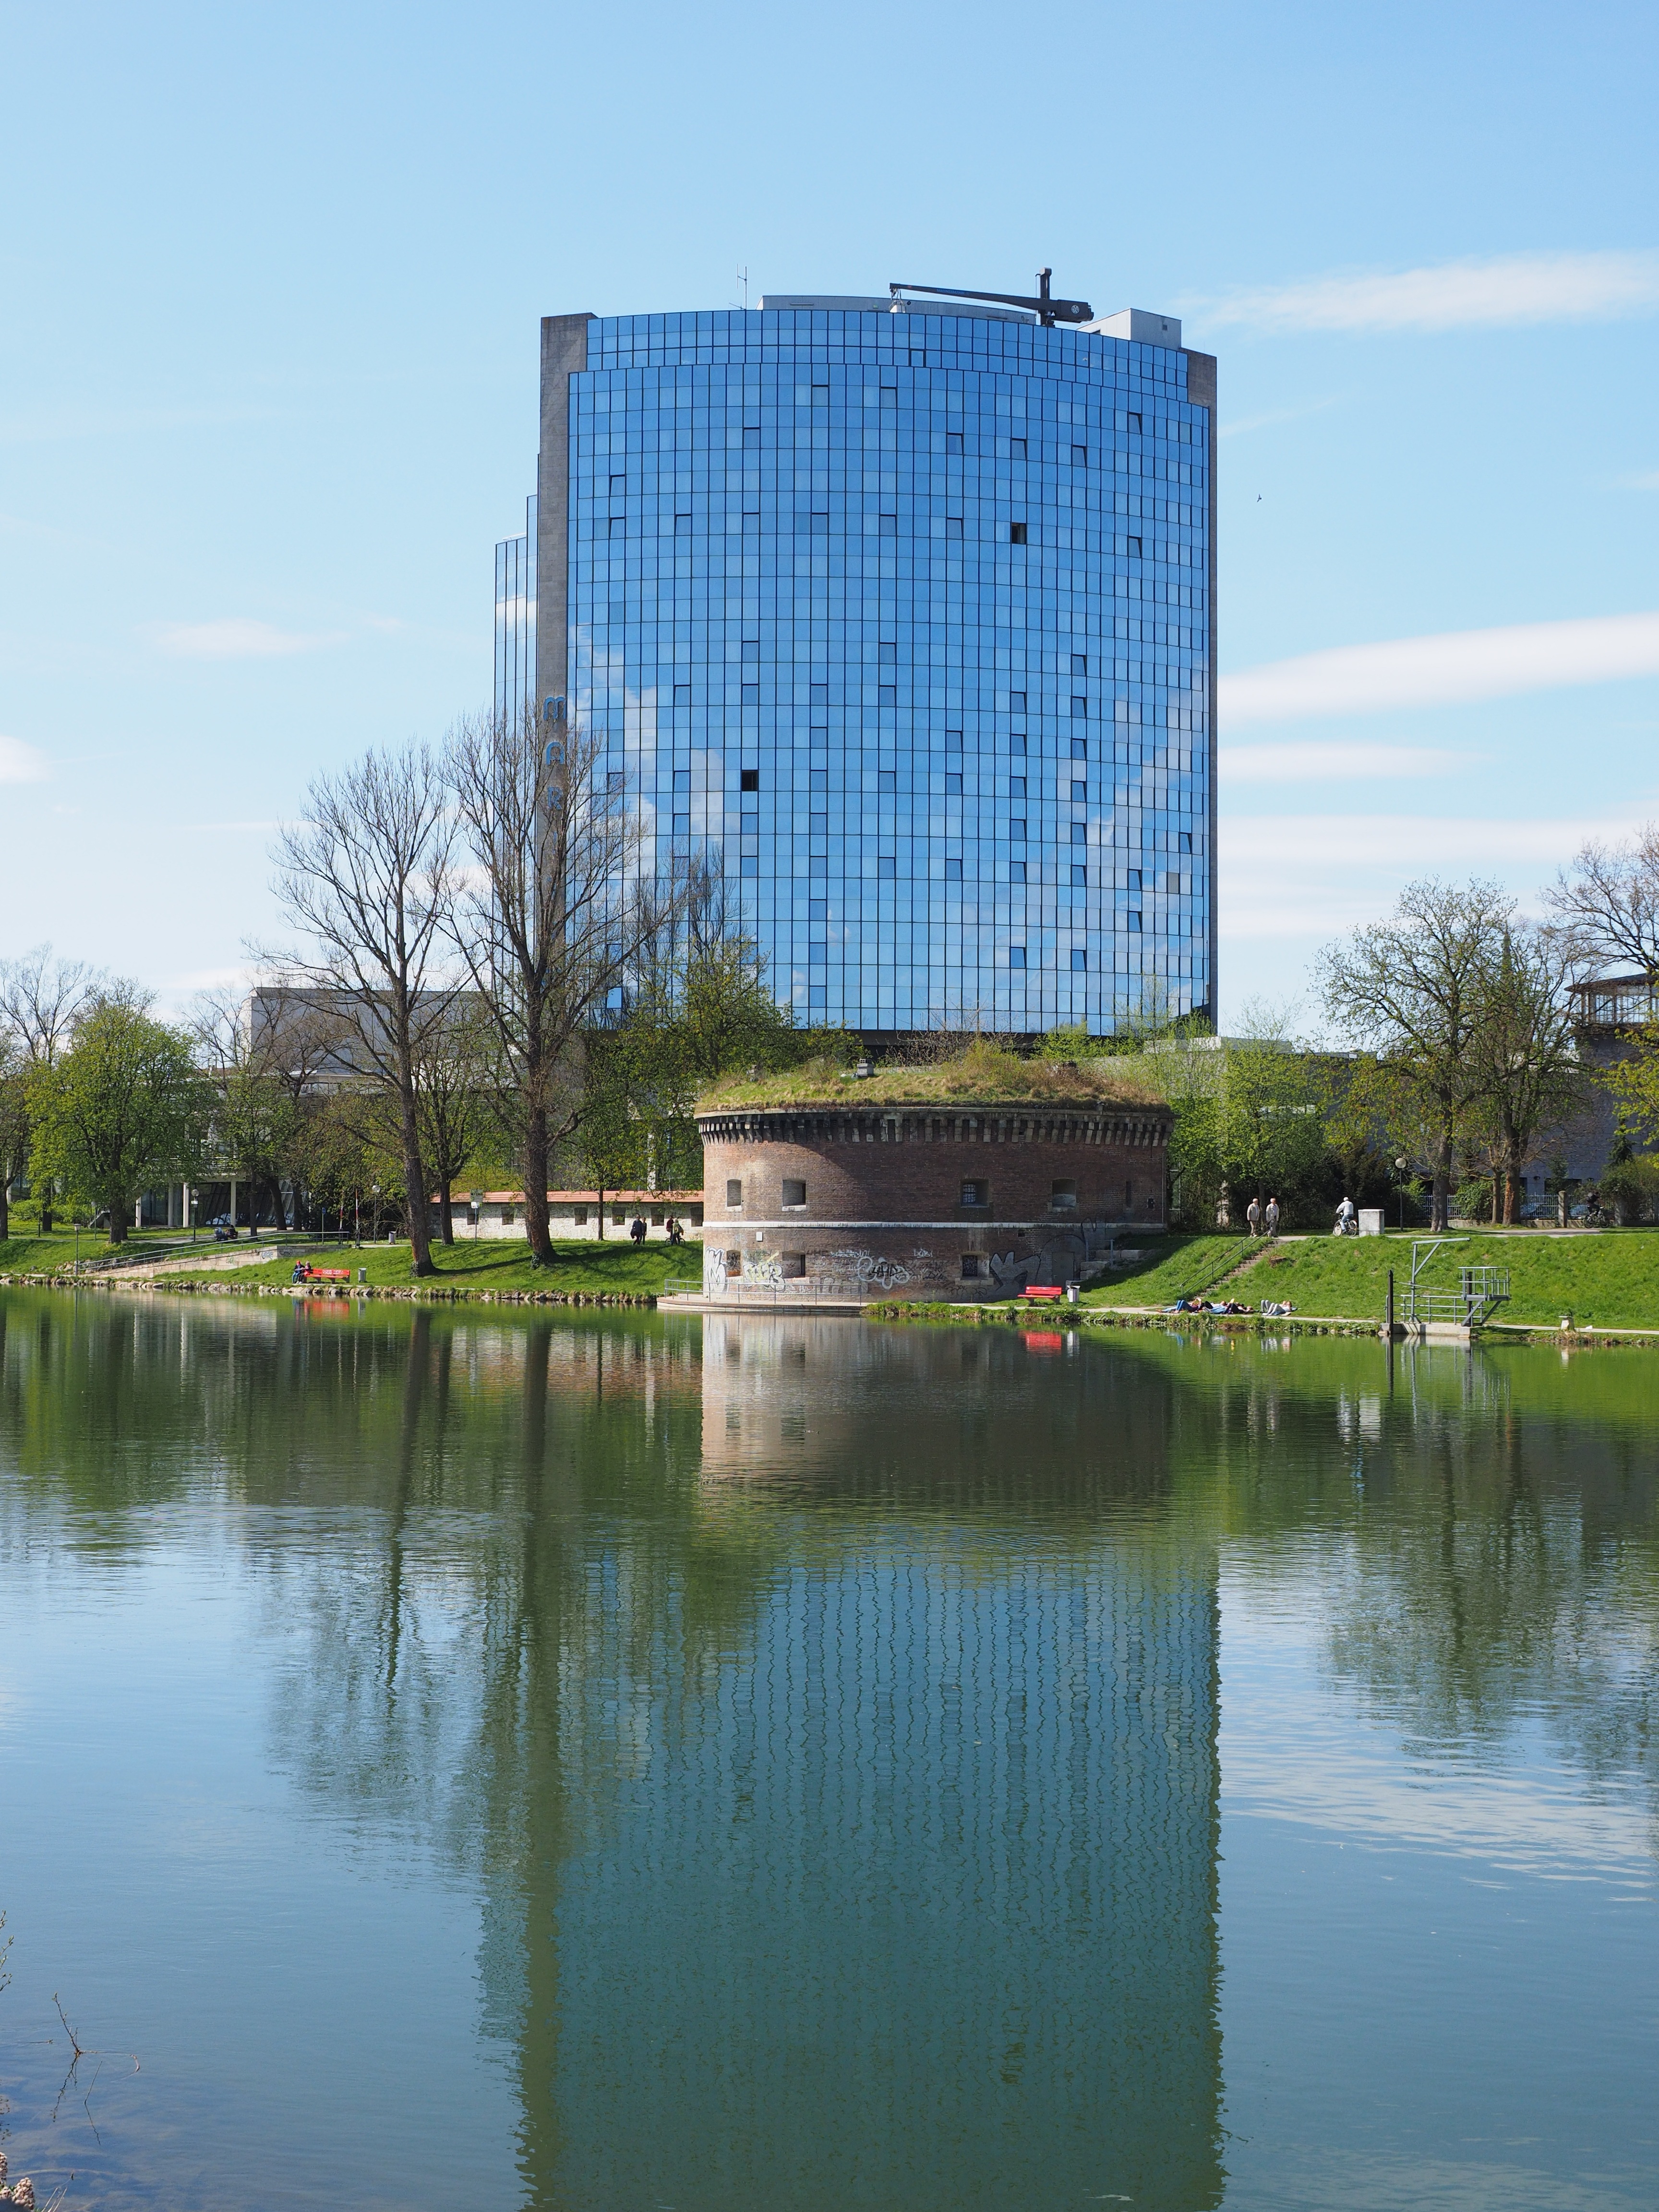
water, architecture, building, home, river, reflection, tower, facade, waterway, tower block, danube, hotel, maritime, mirroring, ulm, urban area